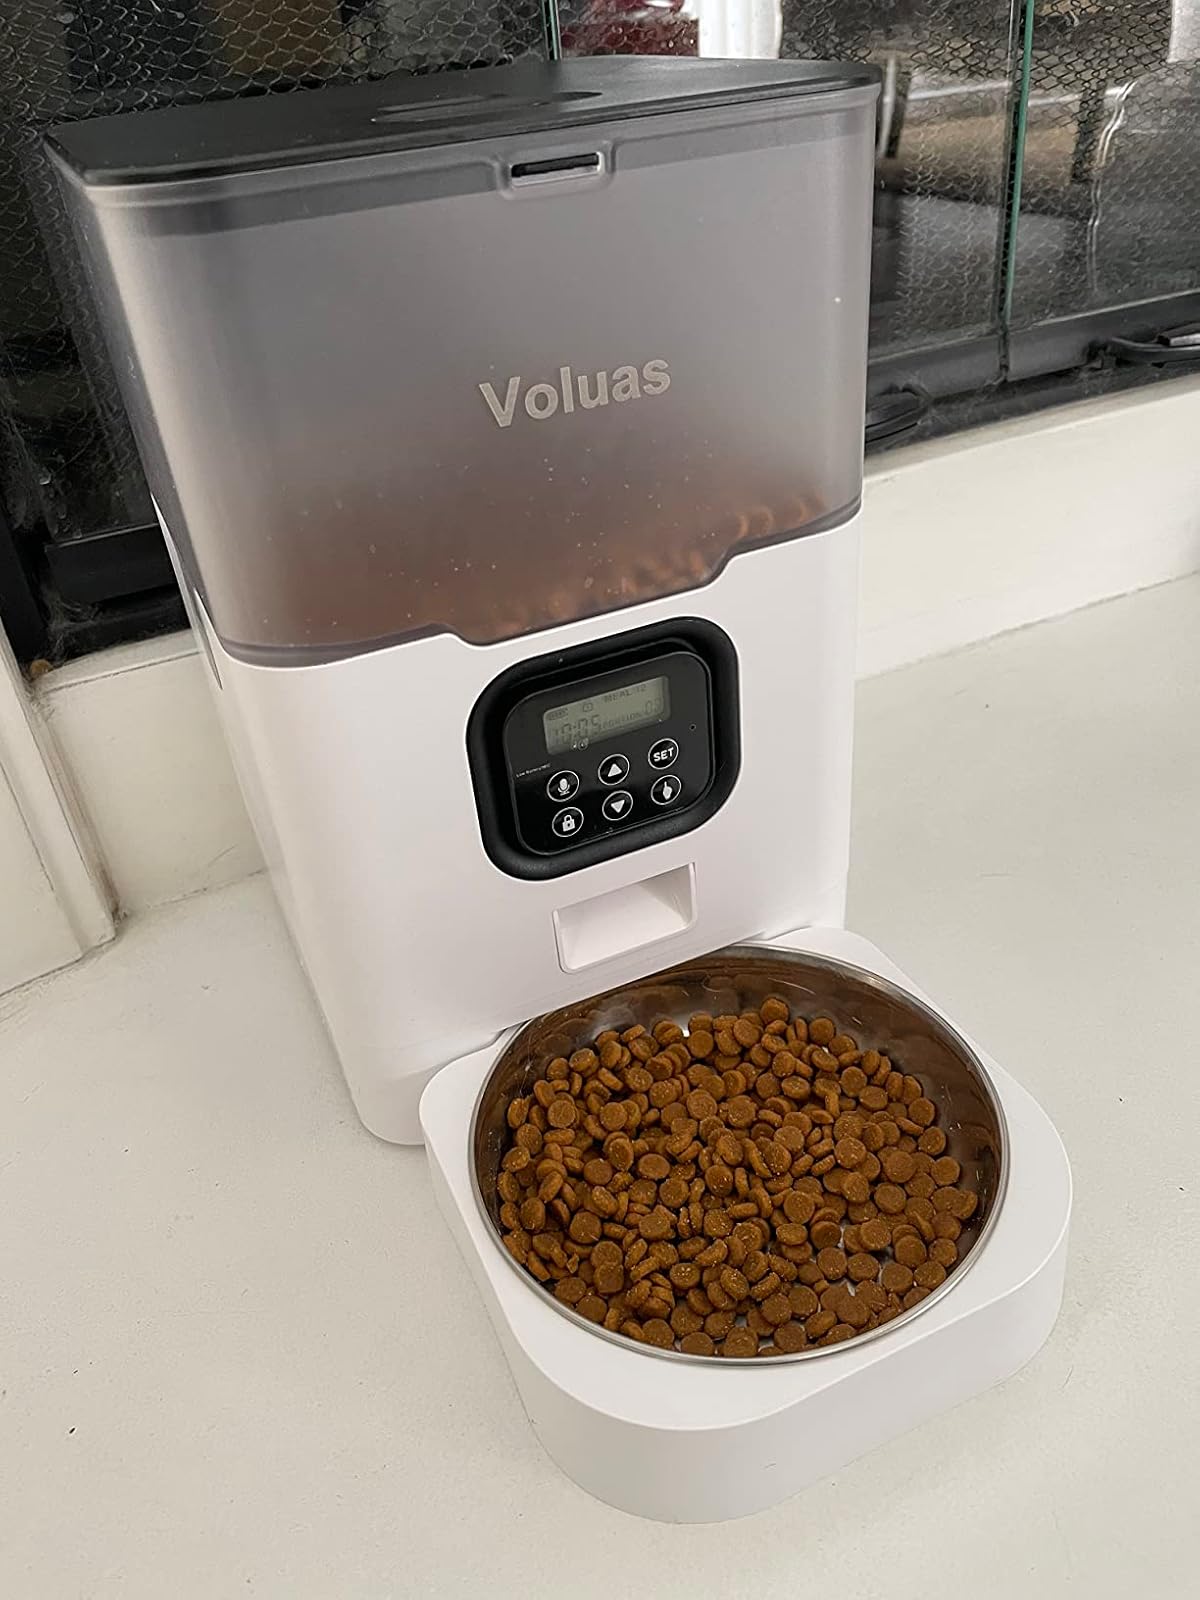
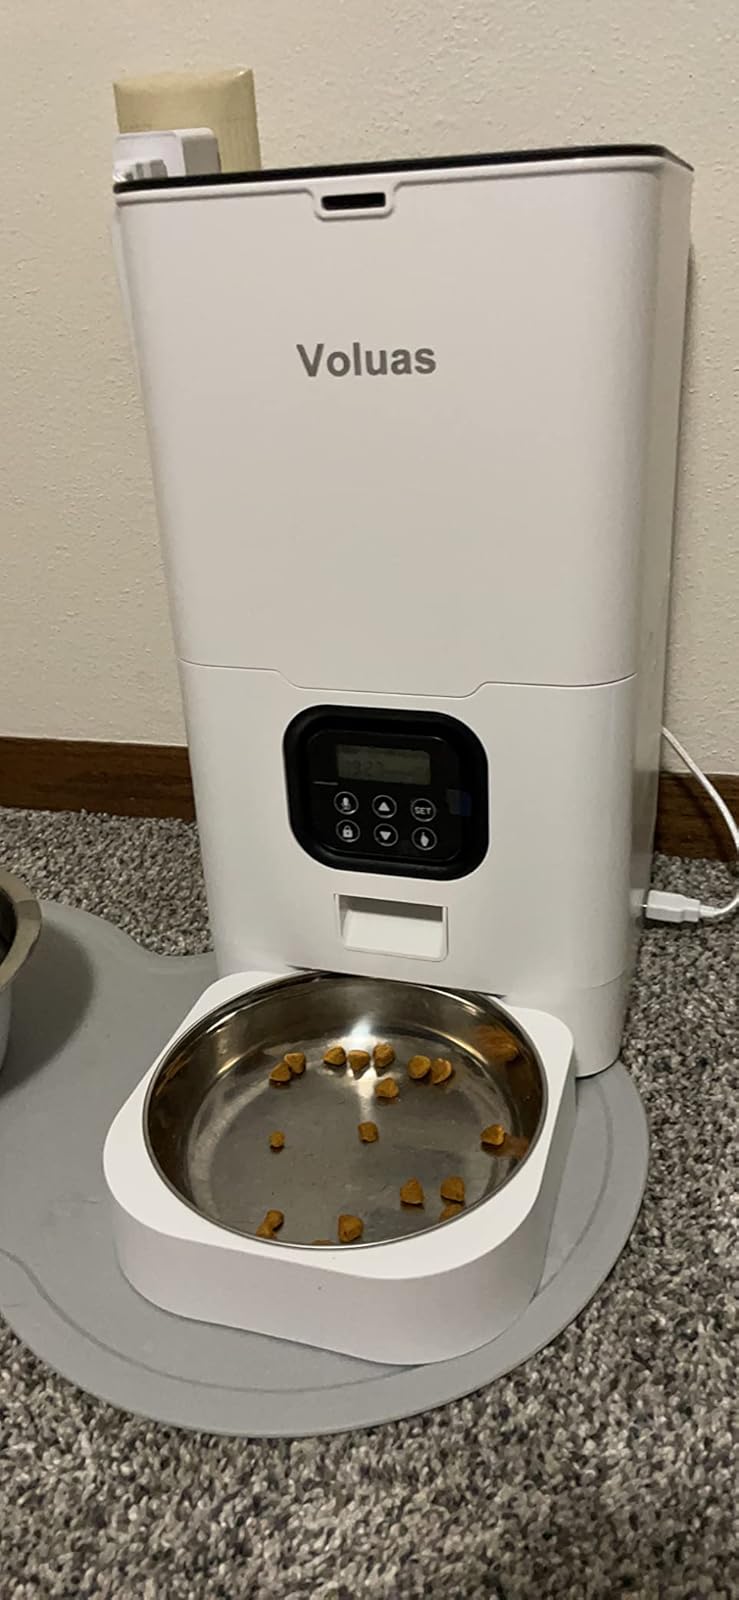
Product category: items_feeder
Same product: no